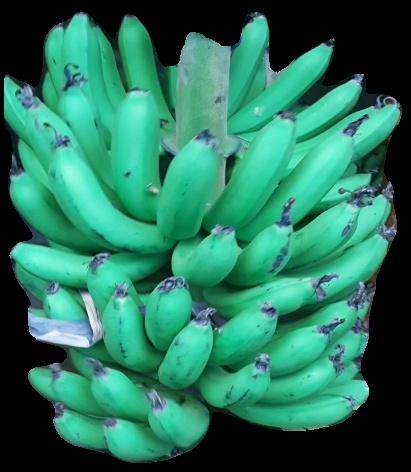
Variety: pachbale
Grade: grade1